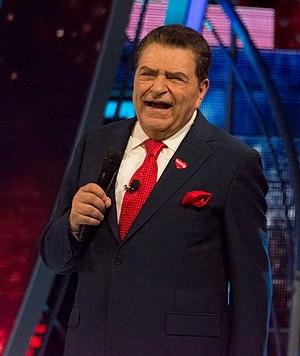
Mario Luis Kreutzberger Blumenfeld connu populairement comme Don Francisco est un animateur de télévision chilien, né à Talca le 28 décembre 1940. C'est un des personnages les plus populaires dans le médias de langue espagnole, connu grâce à son programme télévisé, Sábado Gigante, transmis dans 44 pays du monde.